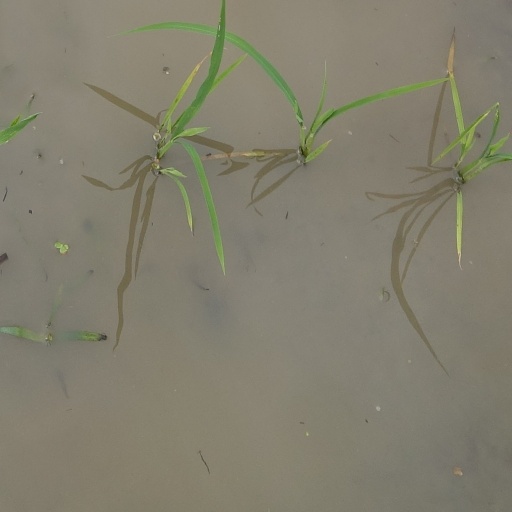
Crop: rice